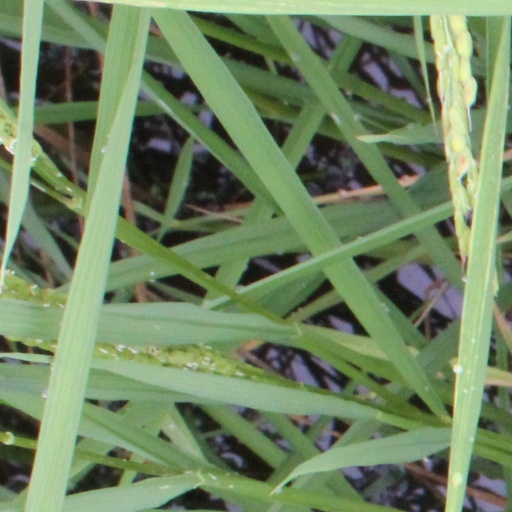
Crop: rice